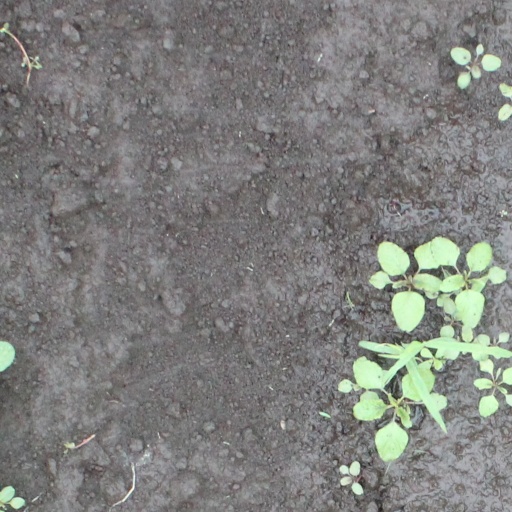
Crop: soybean